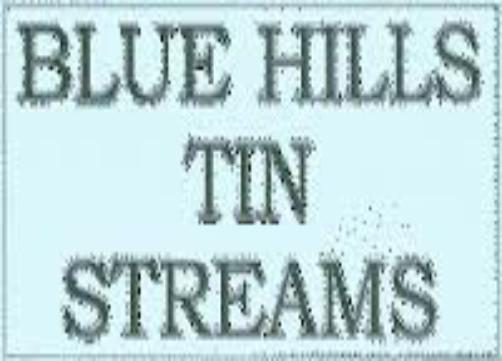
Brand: Blue Hills
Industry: Others